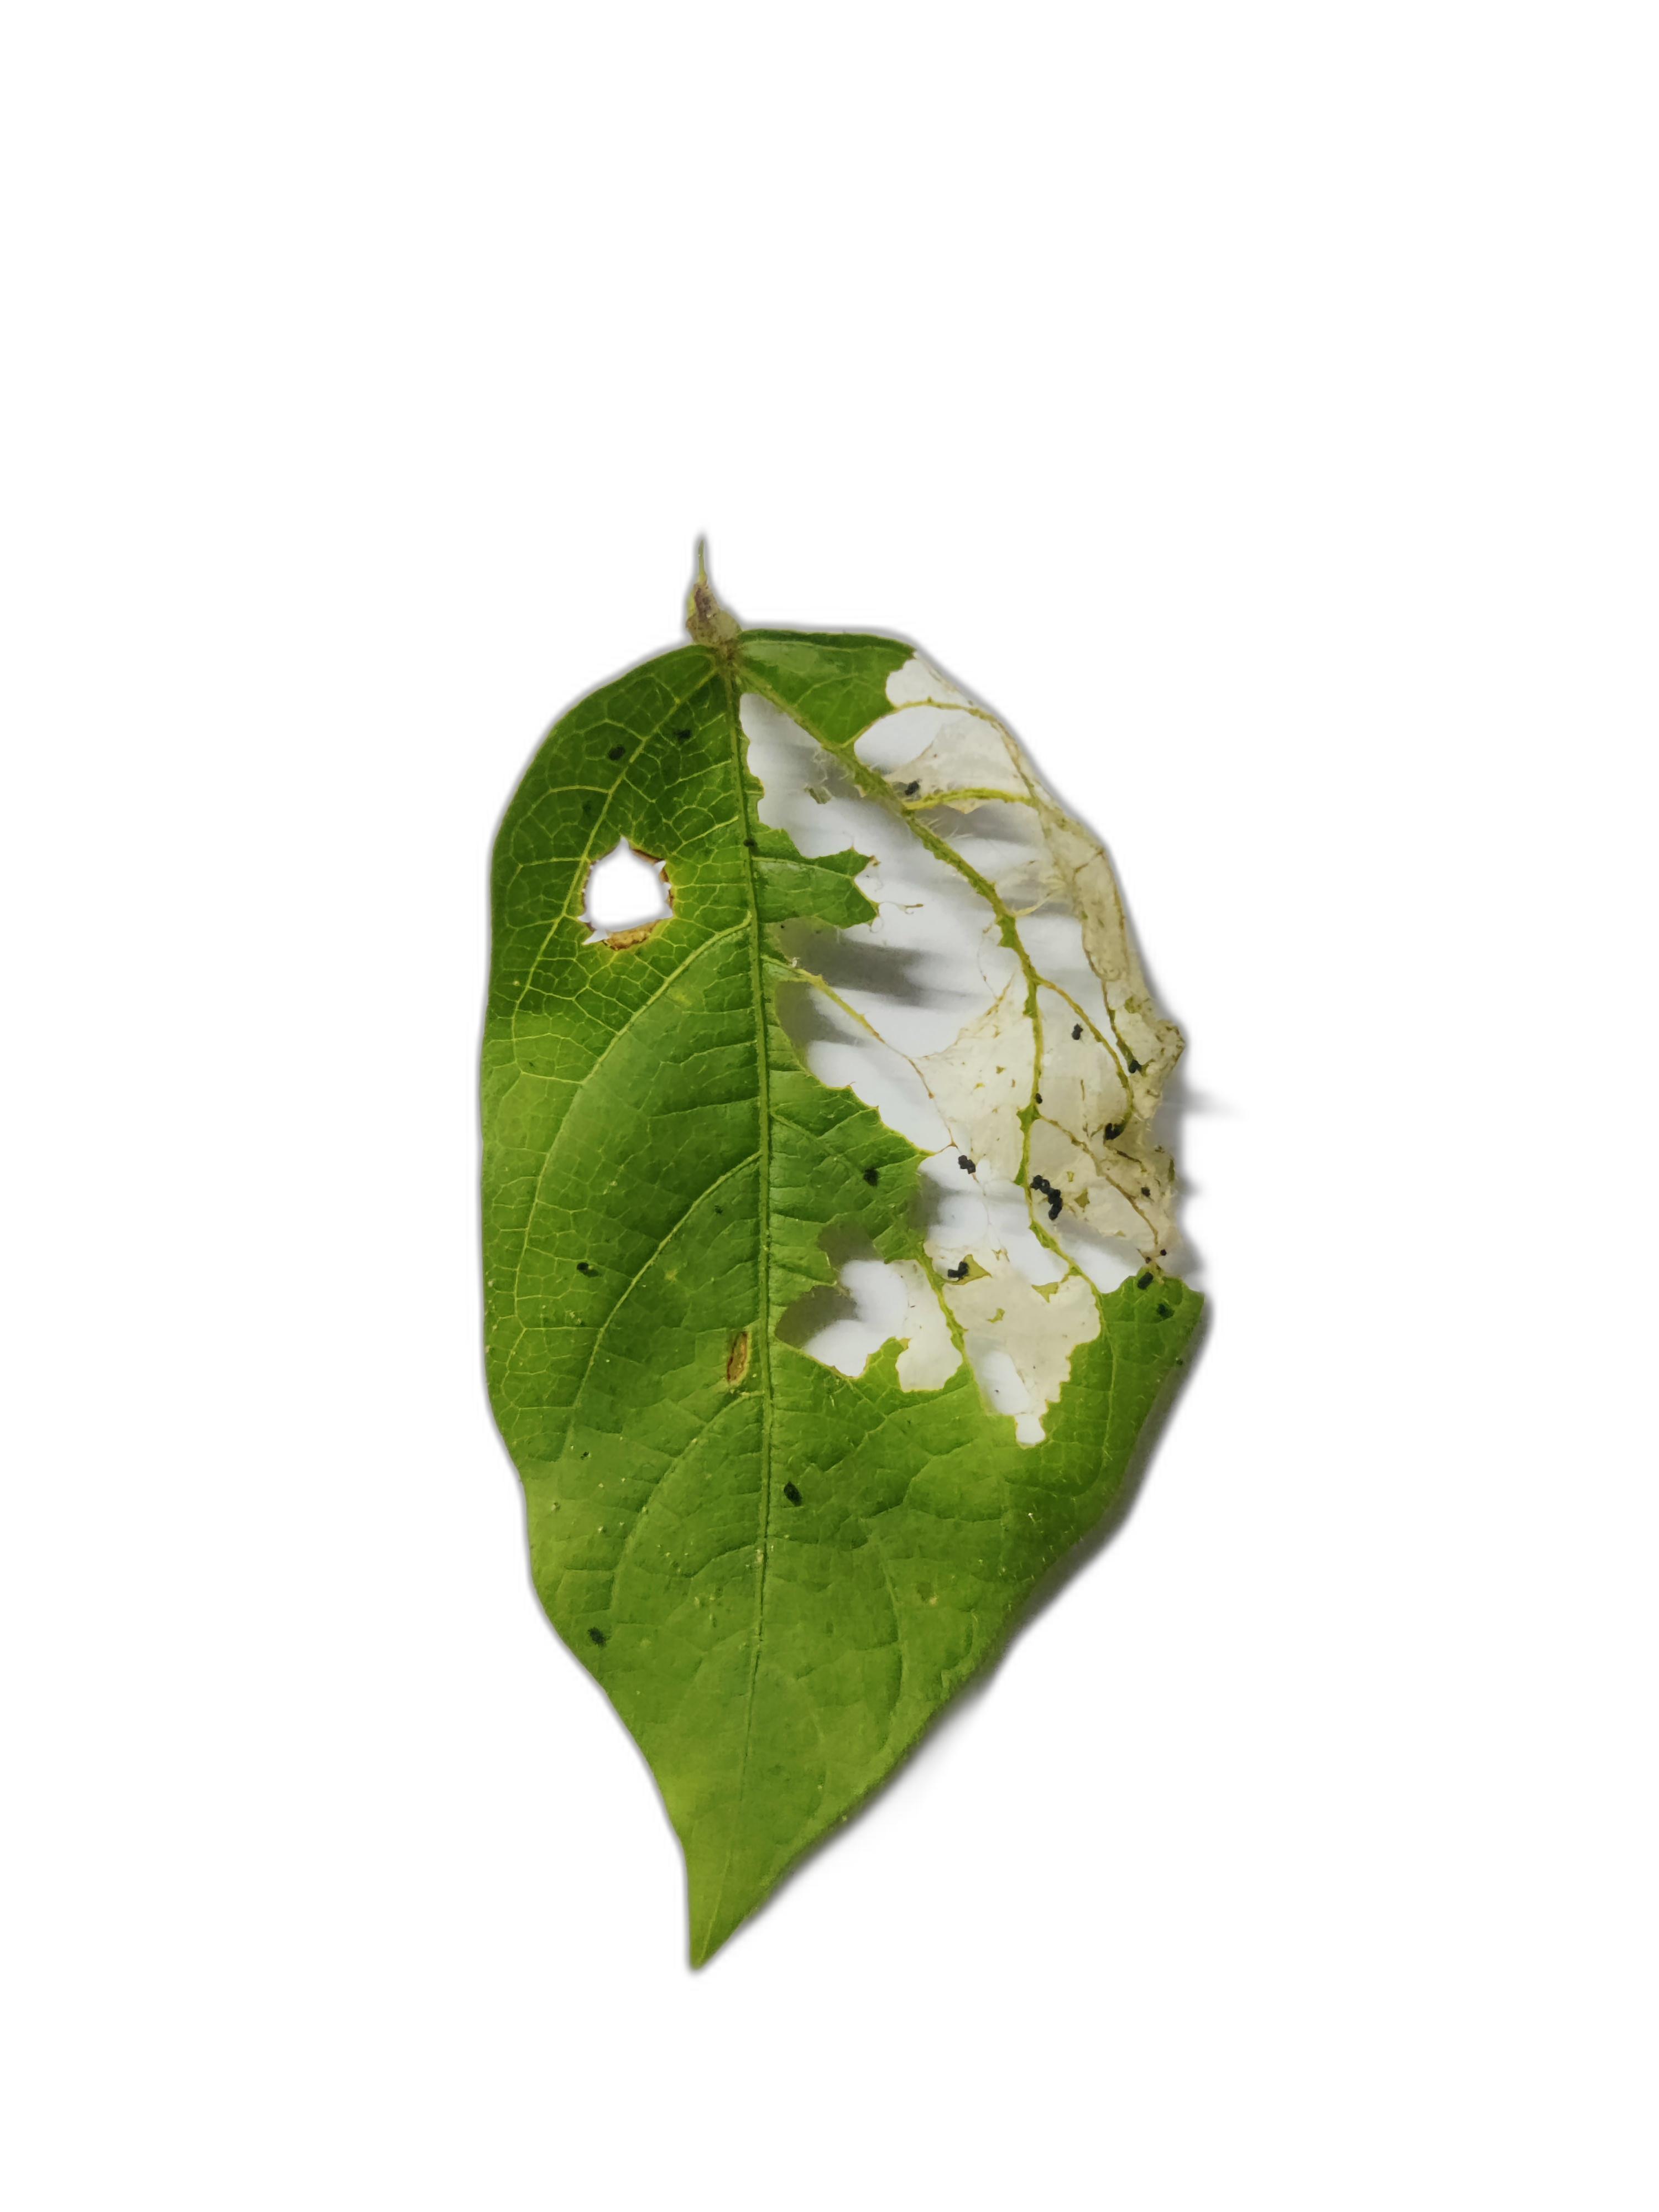
Label: Insect